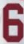
Number: 6